Gypsy Fly

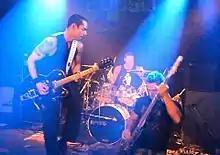
Tom Hultsch, lead vocals and guitar; Dave Hultsch, drums; Jay Diebert, bass

Gypsy Fly (also known as Gypsyfly) is an American punk rock band formed in Carol Stream, Illinois, in 1998. Although the band was named after Jimi Hendrix and Curtis Mayfield references, the band's music does not bear a resemblance to either icon. Instead, Gypsy Fly's music has been described as “an undeniably catchy mix of metal and pop punk.”